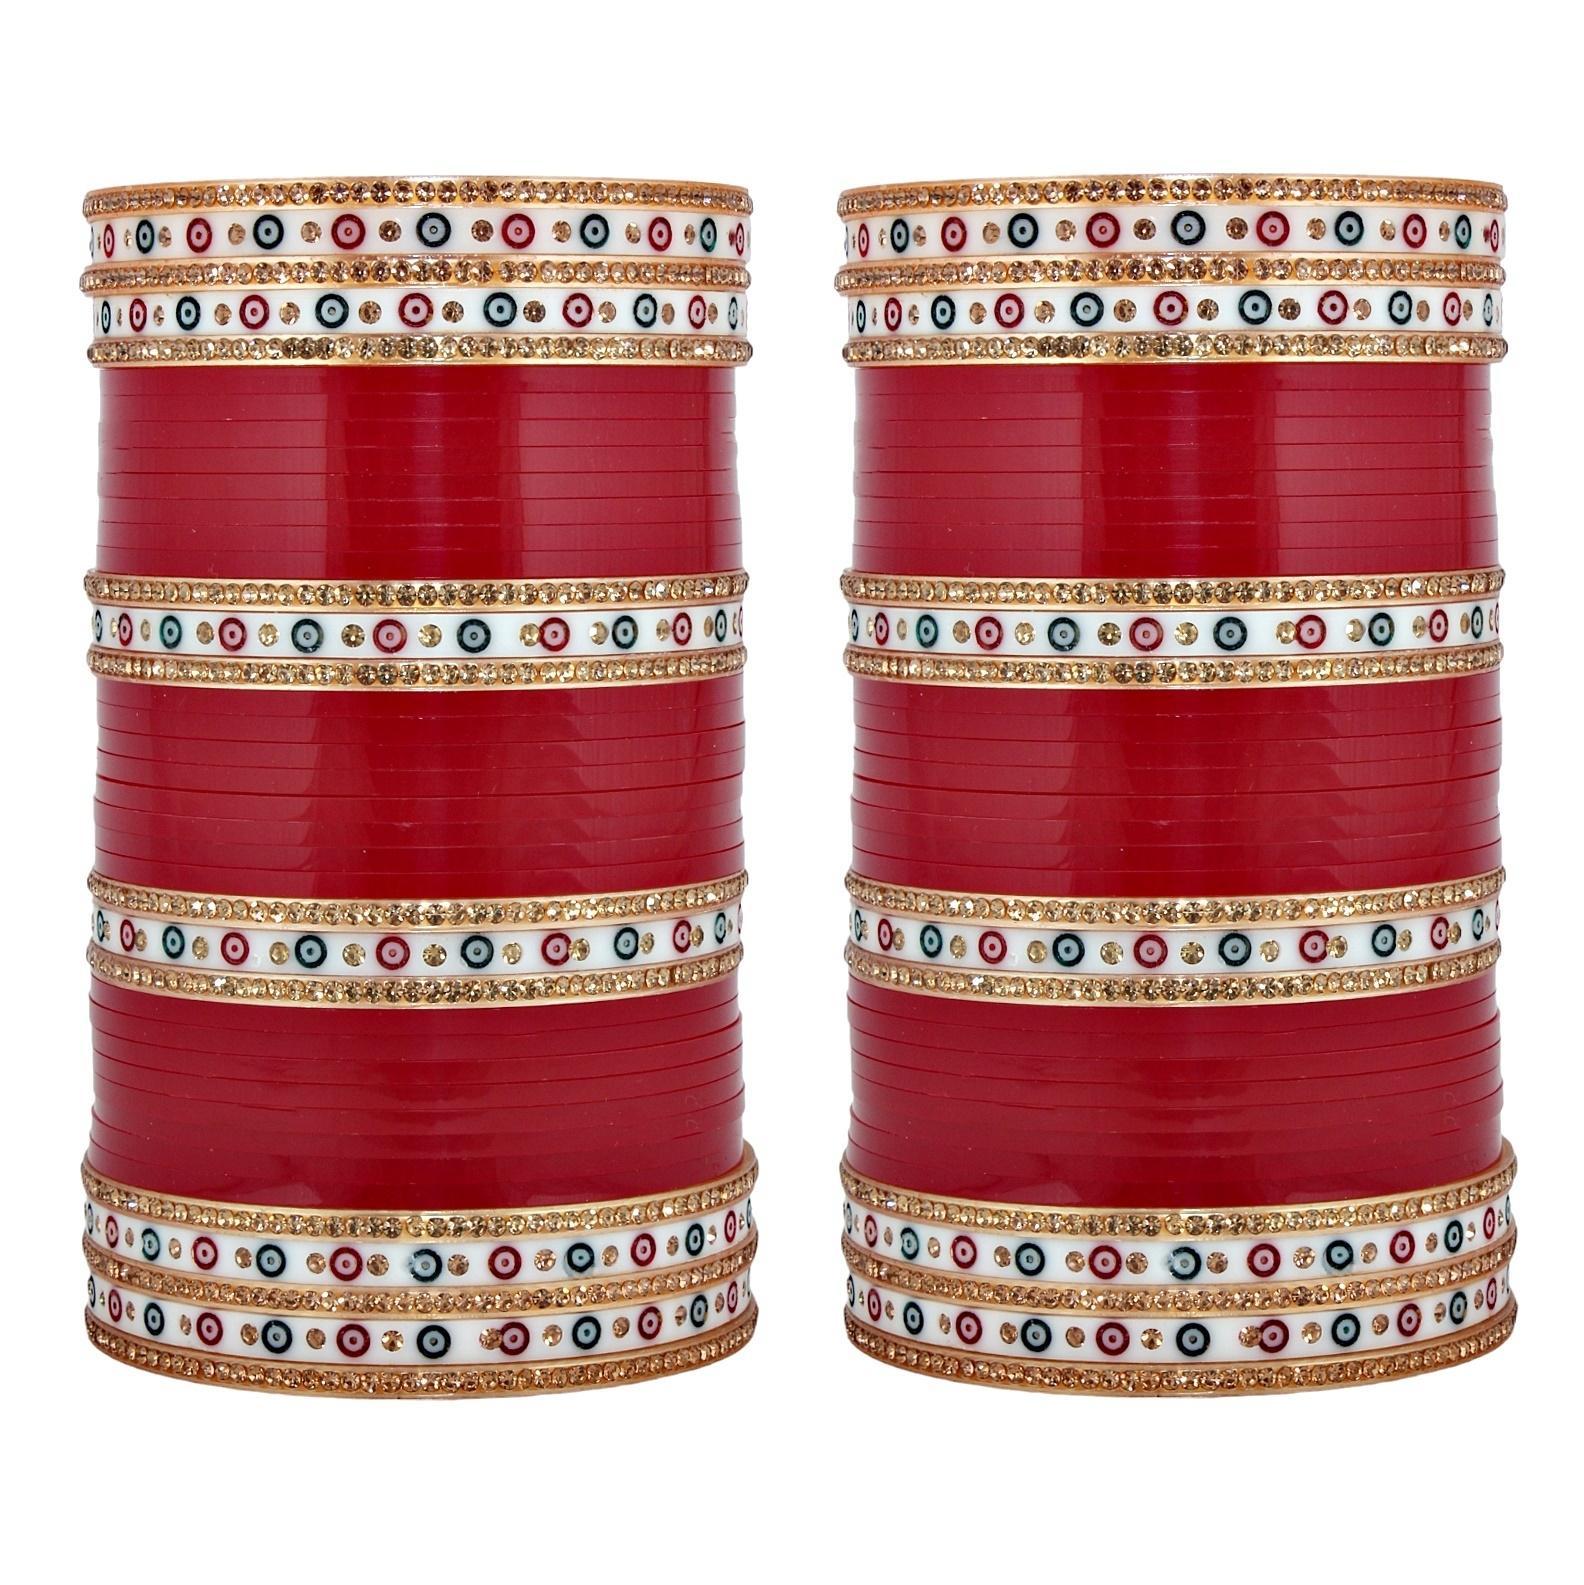
Lucky Jewellery Maroon Acrylic Choora Cubic Zirconia Bridal Chuda Set Pack Of 1 (900-M1C1-LJ154-M22)
Type: Bangles
Brand: LUCKY JEWELLERY
Price: Rs. 1029
 Get the flawless look by coupling this beautiful set of bridal choora with an ideal ethnic outfit. These amazing designed studded with best quality of coloured and white stones. This piece of choora comes with the Lucky Jewellery assurance of quality and durability.Caring for your bridal jewellery: We, at Lucky Jewellery, take care of every piece of choora so that you don't spend hours caring for them. But do remember, Choora lasts longer when kept dry and free of chemicals.Disclaimer:The color of the image and product may slightly differ depending upon the screen resolution.
Included: 1 Pair Bridal Chooda